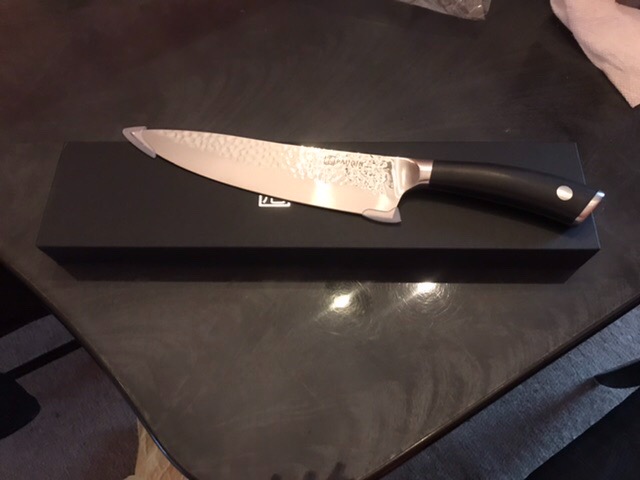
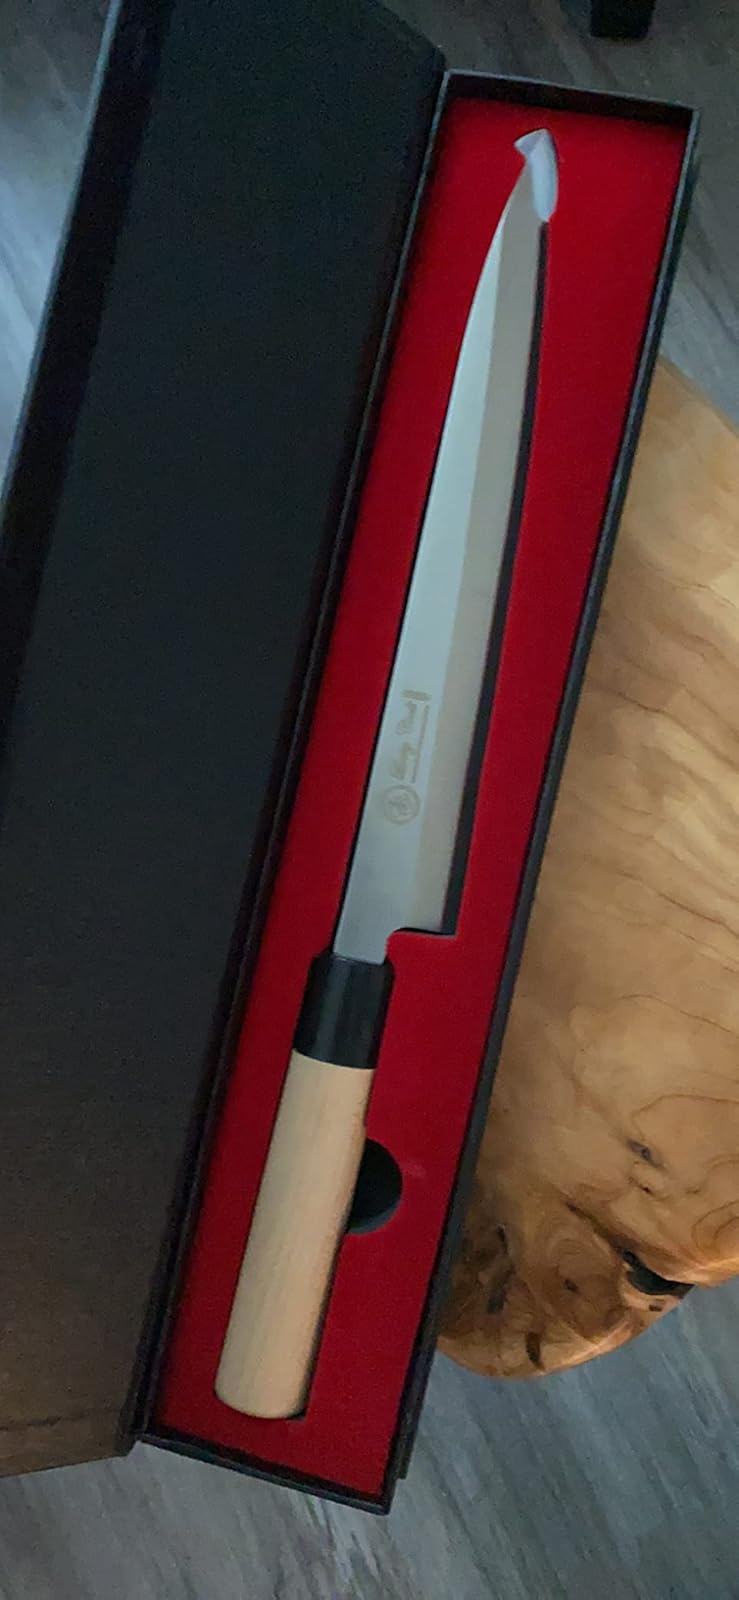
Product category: items_knife
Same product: no